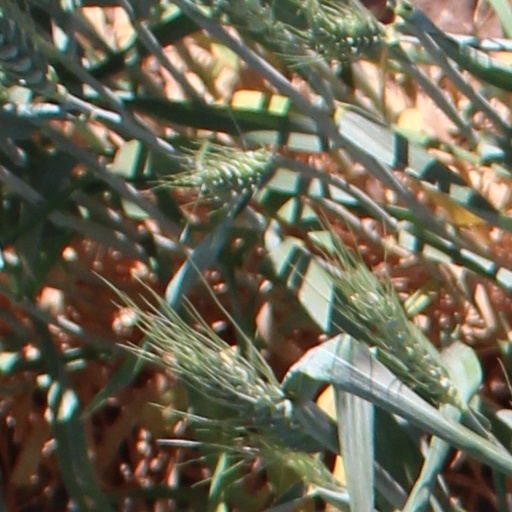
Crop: wheat